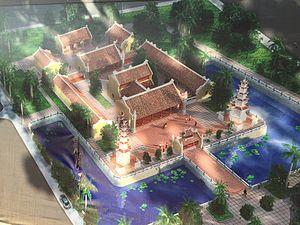
La Pagode Hoang Phuc est un temple bouddhiste de Mỹ Thủy, district de Lệ Thủy, province de Quảng Bình, Viêtnam. Ce complexe est composé d'un ancien temple et d'un nouveau temple en cours de construction. Le temple a été construit en XIIIᵉ siècle. Il a été reconstruit plusieurs fois. Le temple a été détruit par une tempête en décembre 1985. La reconstruction a commencé en 2014 et a été achevée le 15 janvier 2016. Le Sangha bouddhiste birman a présenté śarīra de Bouddha à cette pagode le 16 janvier 2016.